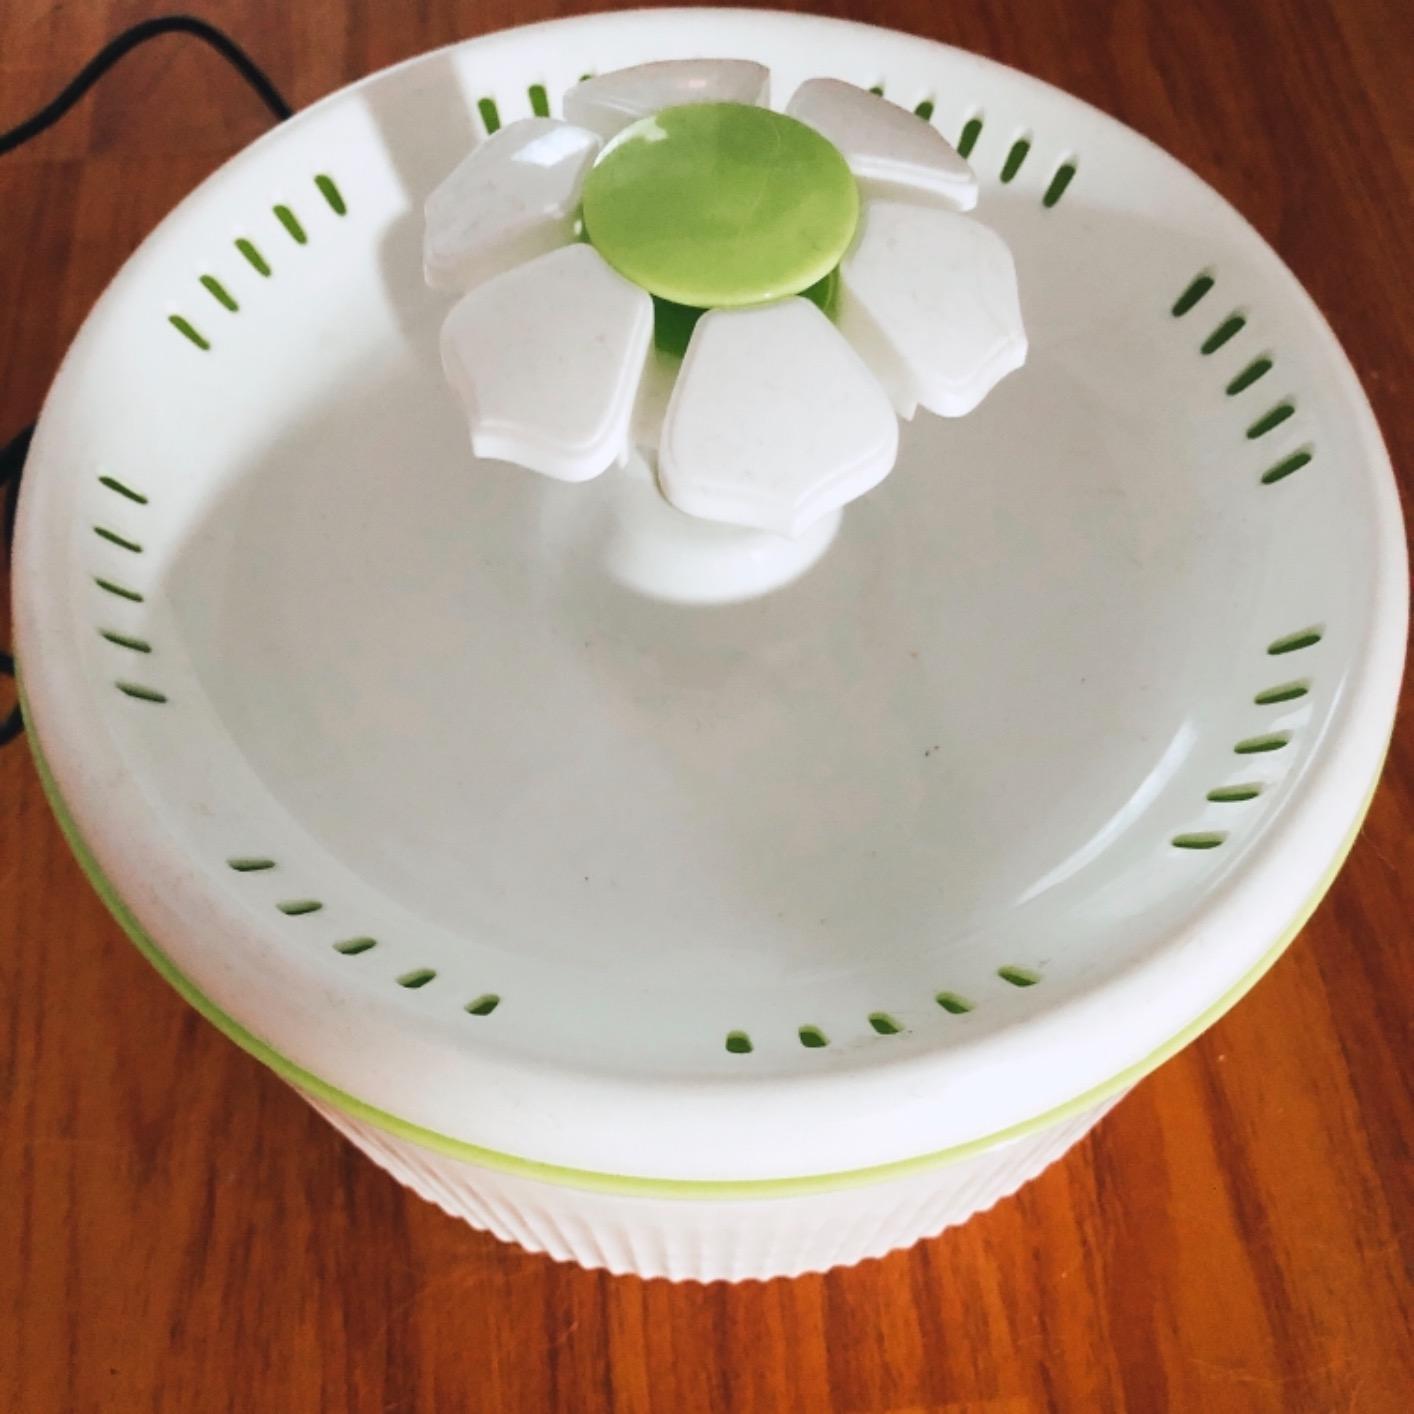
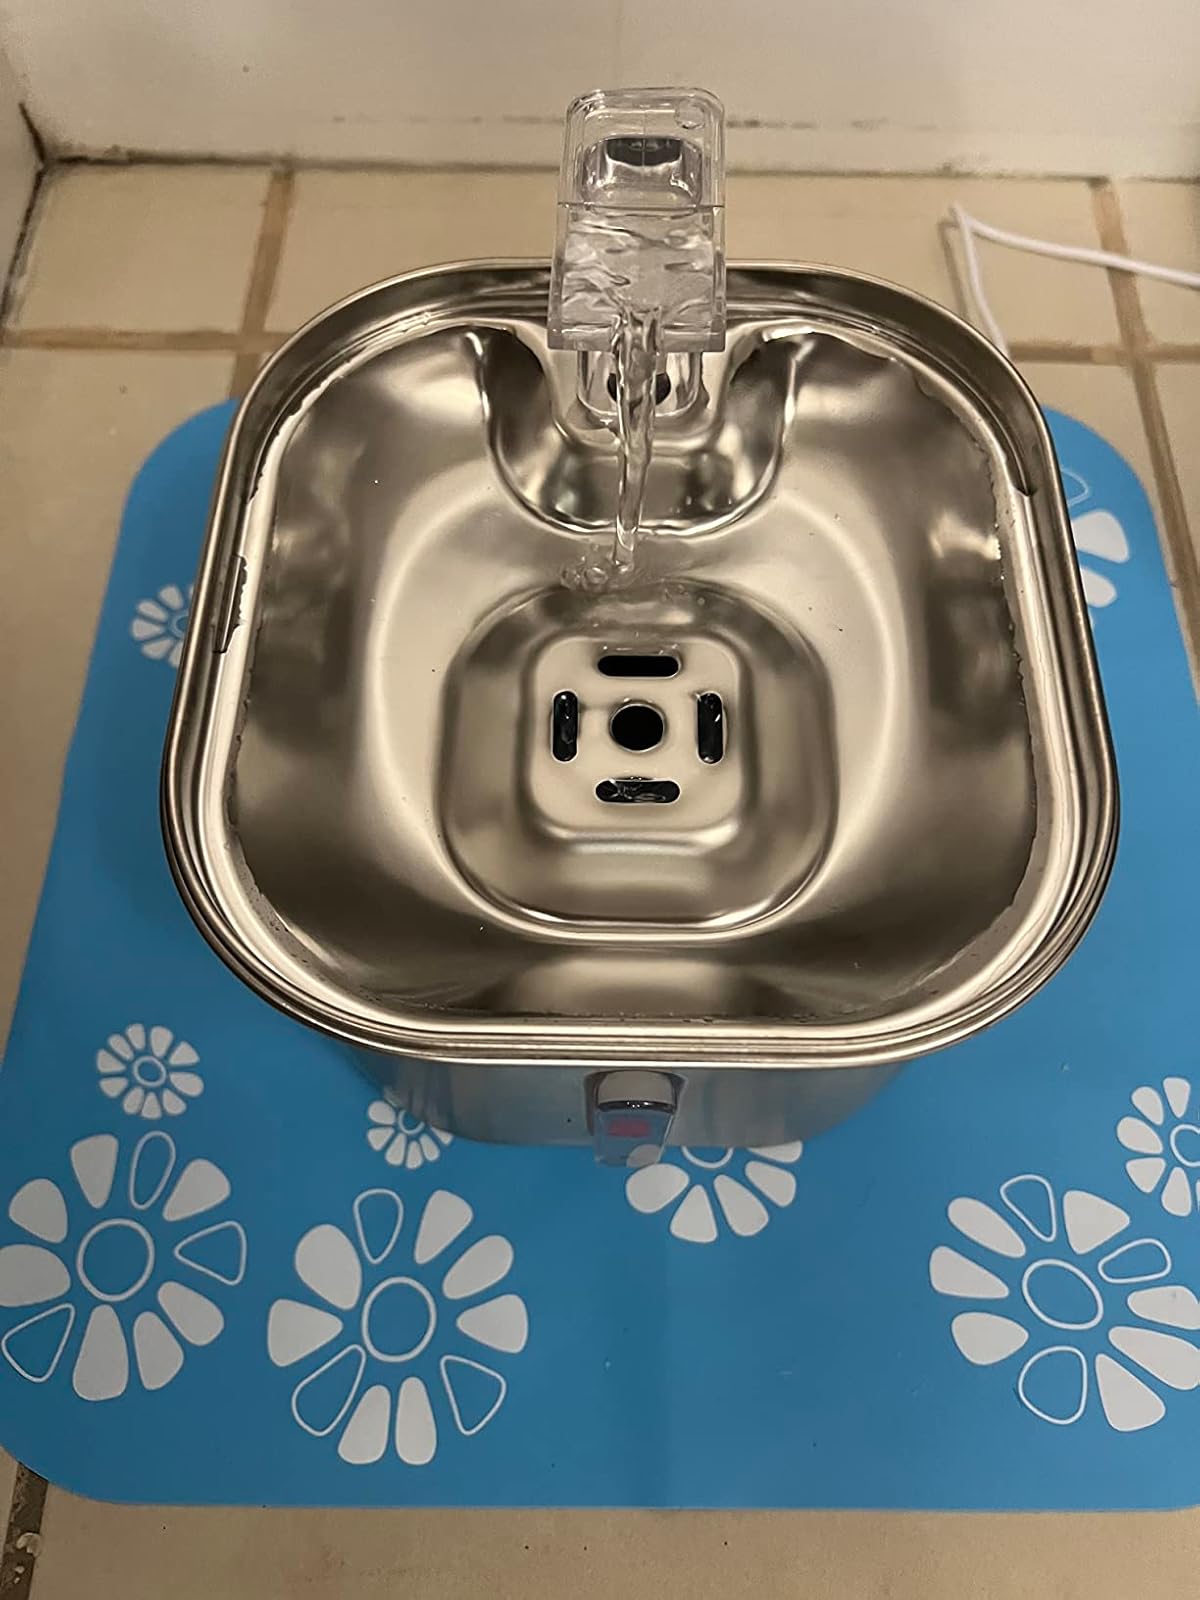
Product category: items_bowl
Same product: no